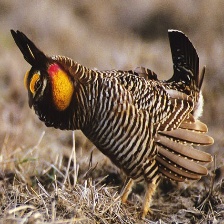
Species: GREATER PRAIRIE CHICKEN
Scientific name: TYMPANUCHUS CUPIDO